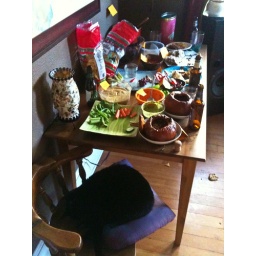
Cat sleeping peacefully by the table of food left out overnight.